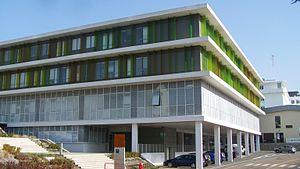
un bel ensemble architectural....
Roanne est une commune française située dans le département de la Loire, en région Auvergne-Rhône-Alpes.